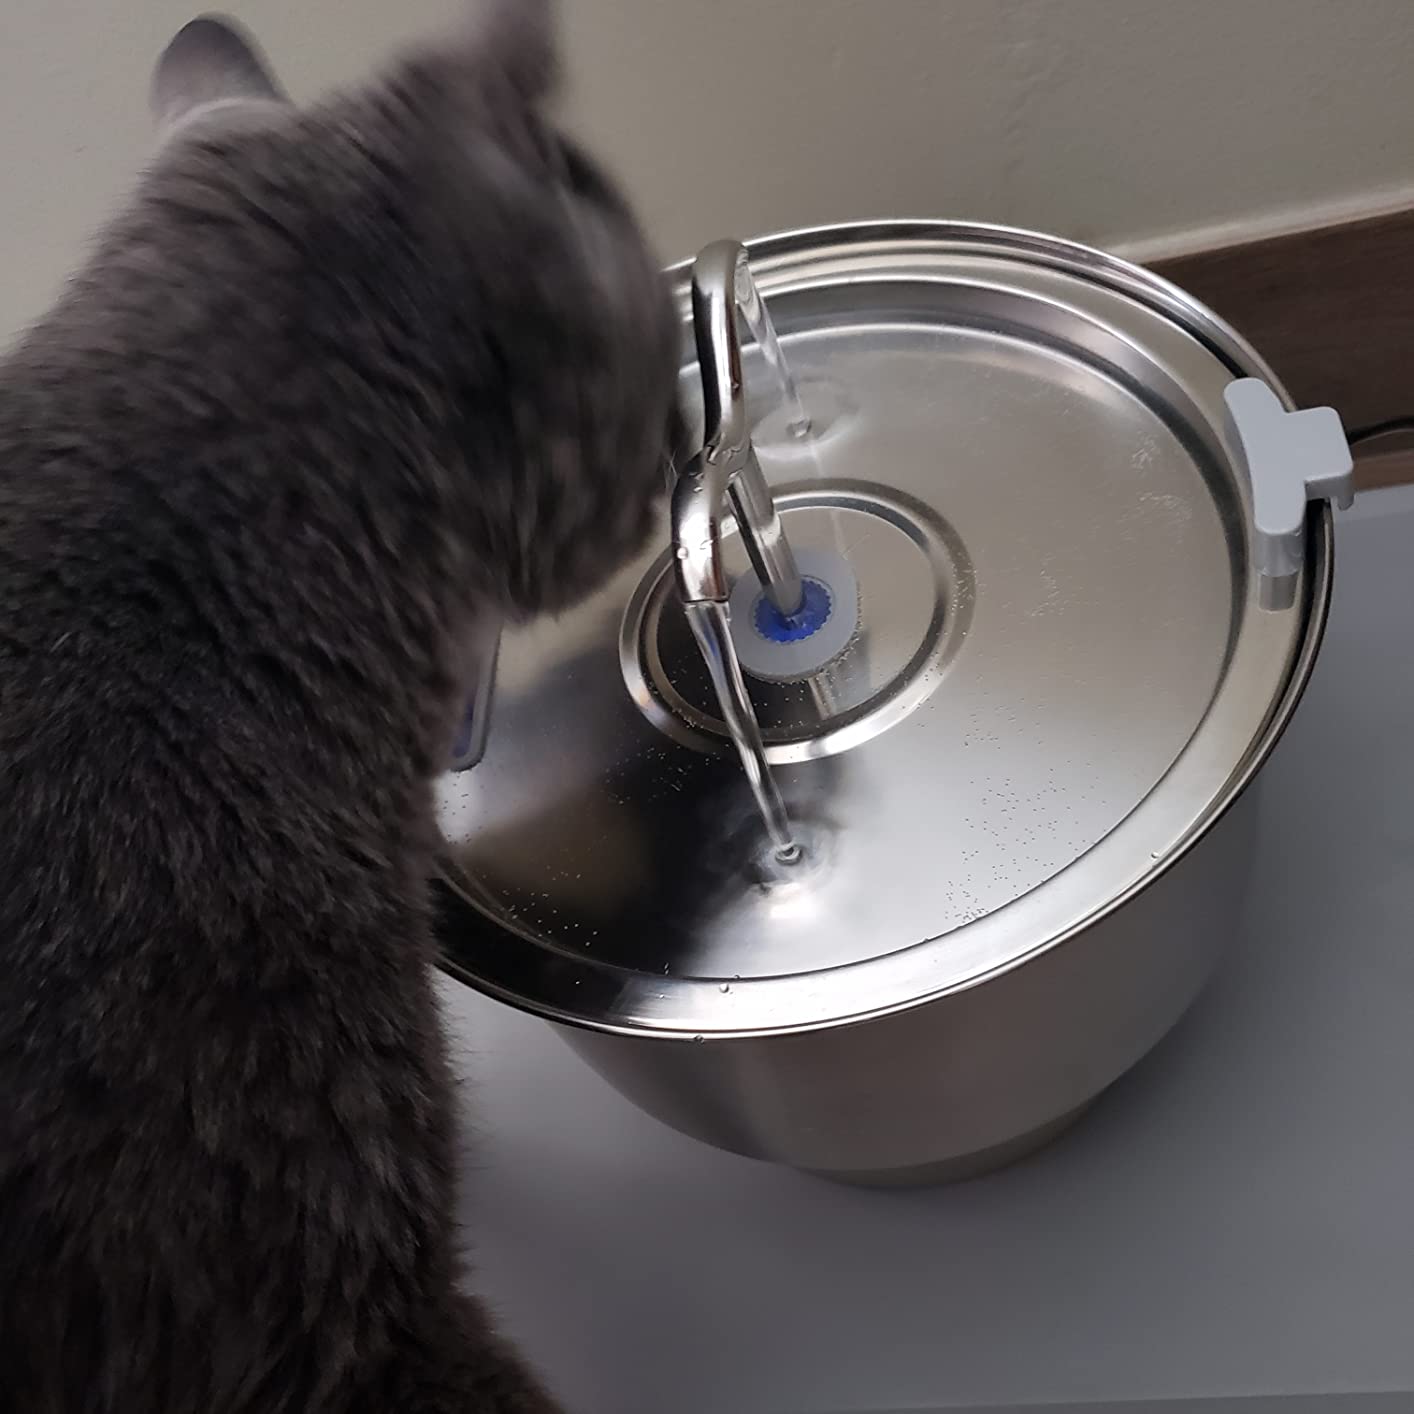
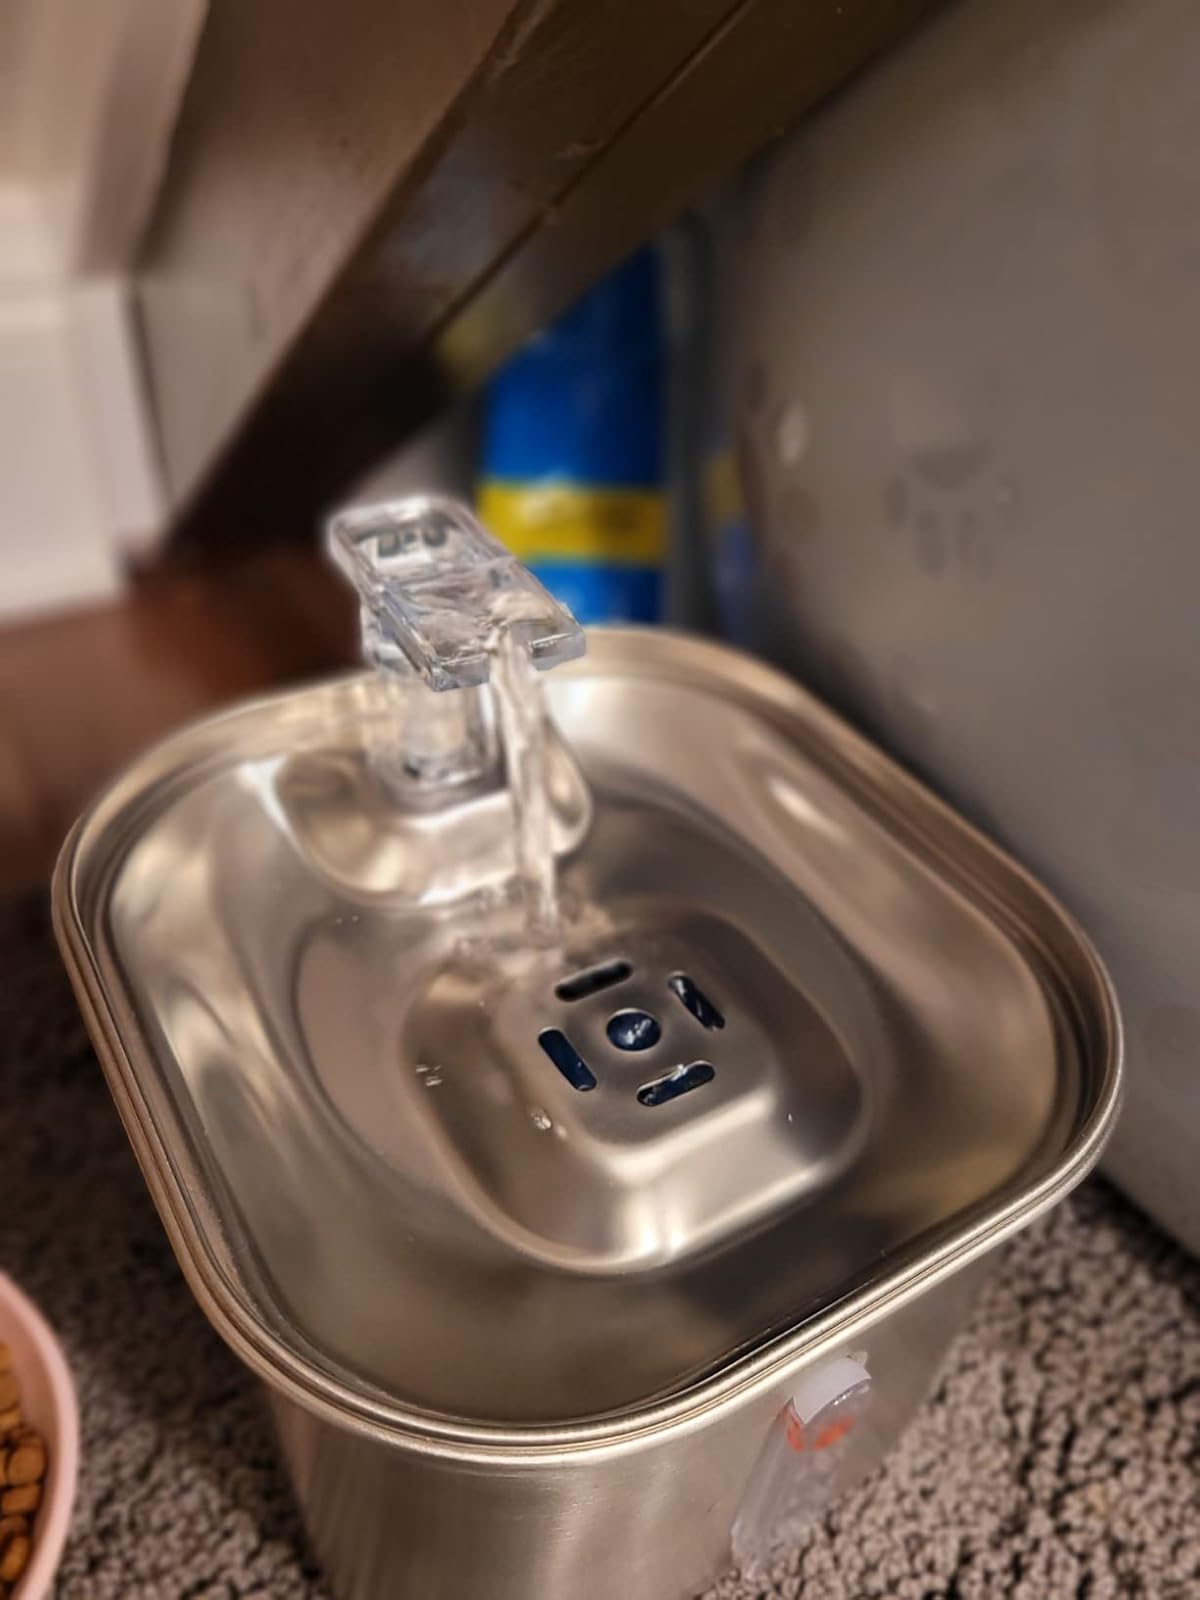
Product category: items_bowl
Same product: no